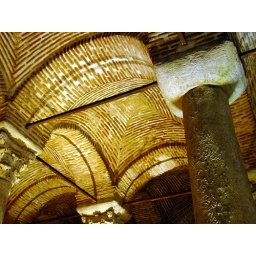
Basilica Cistern is an empressive structure under the ground to hold water for the palace. It is huge and quite impressive.